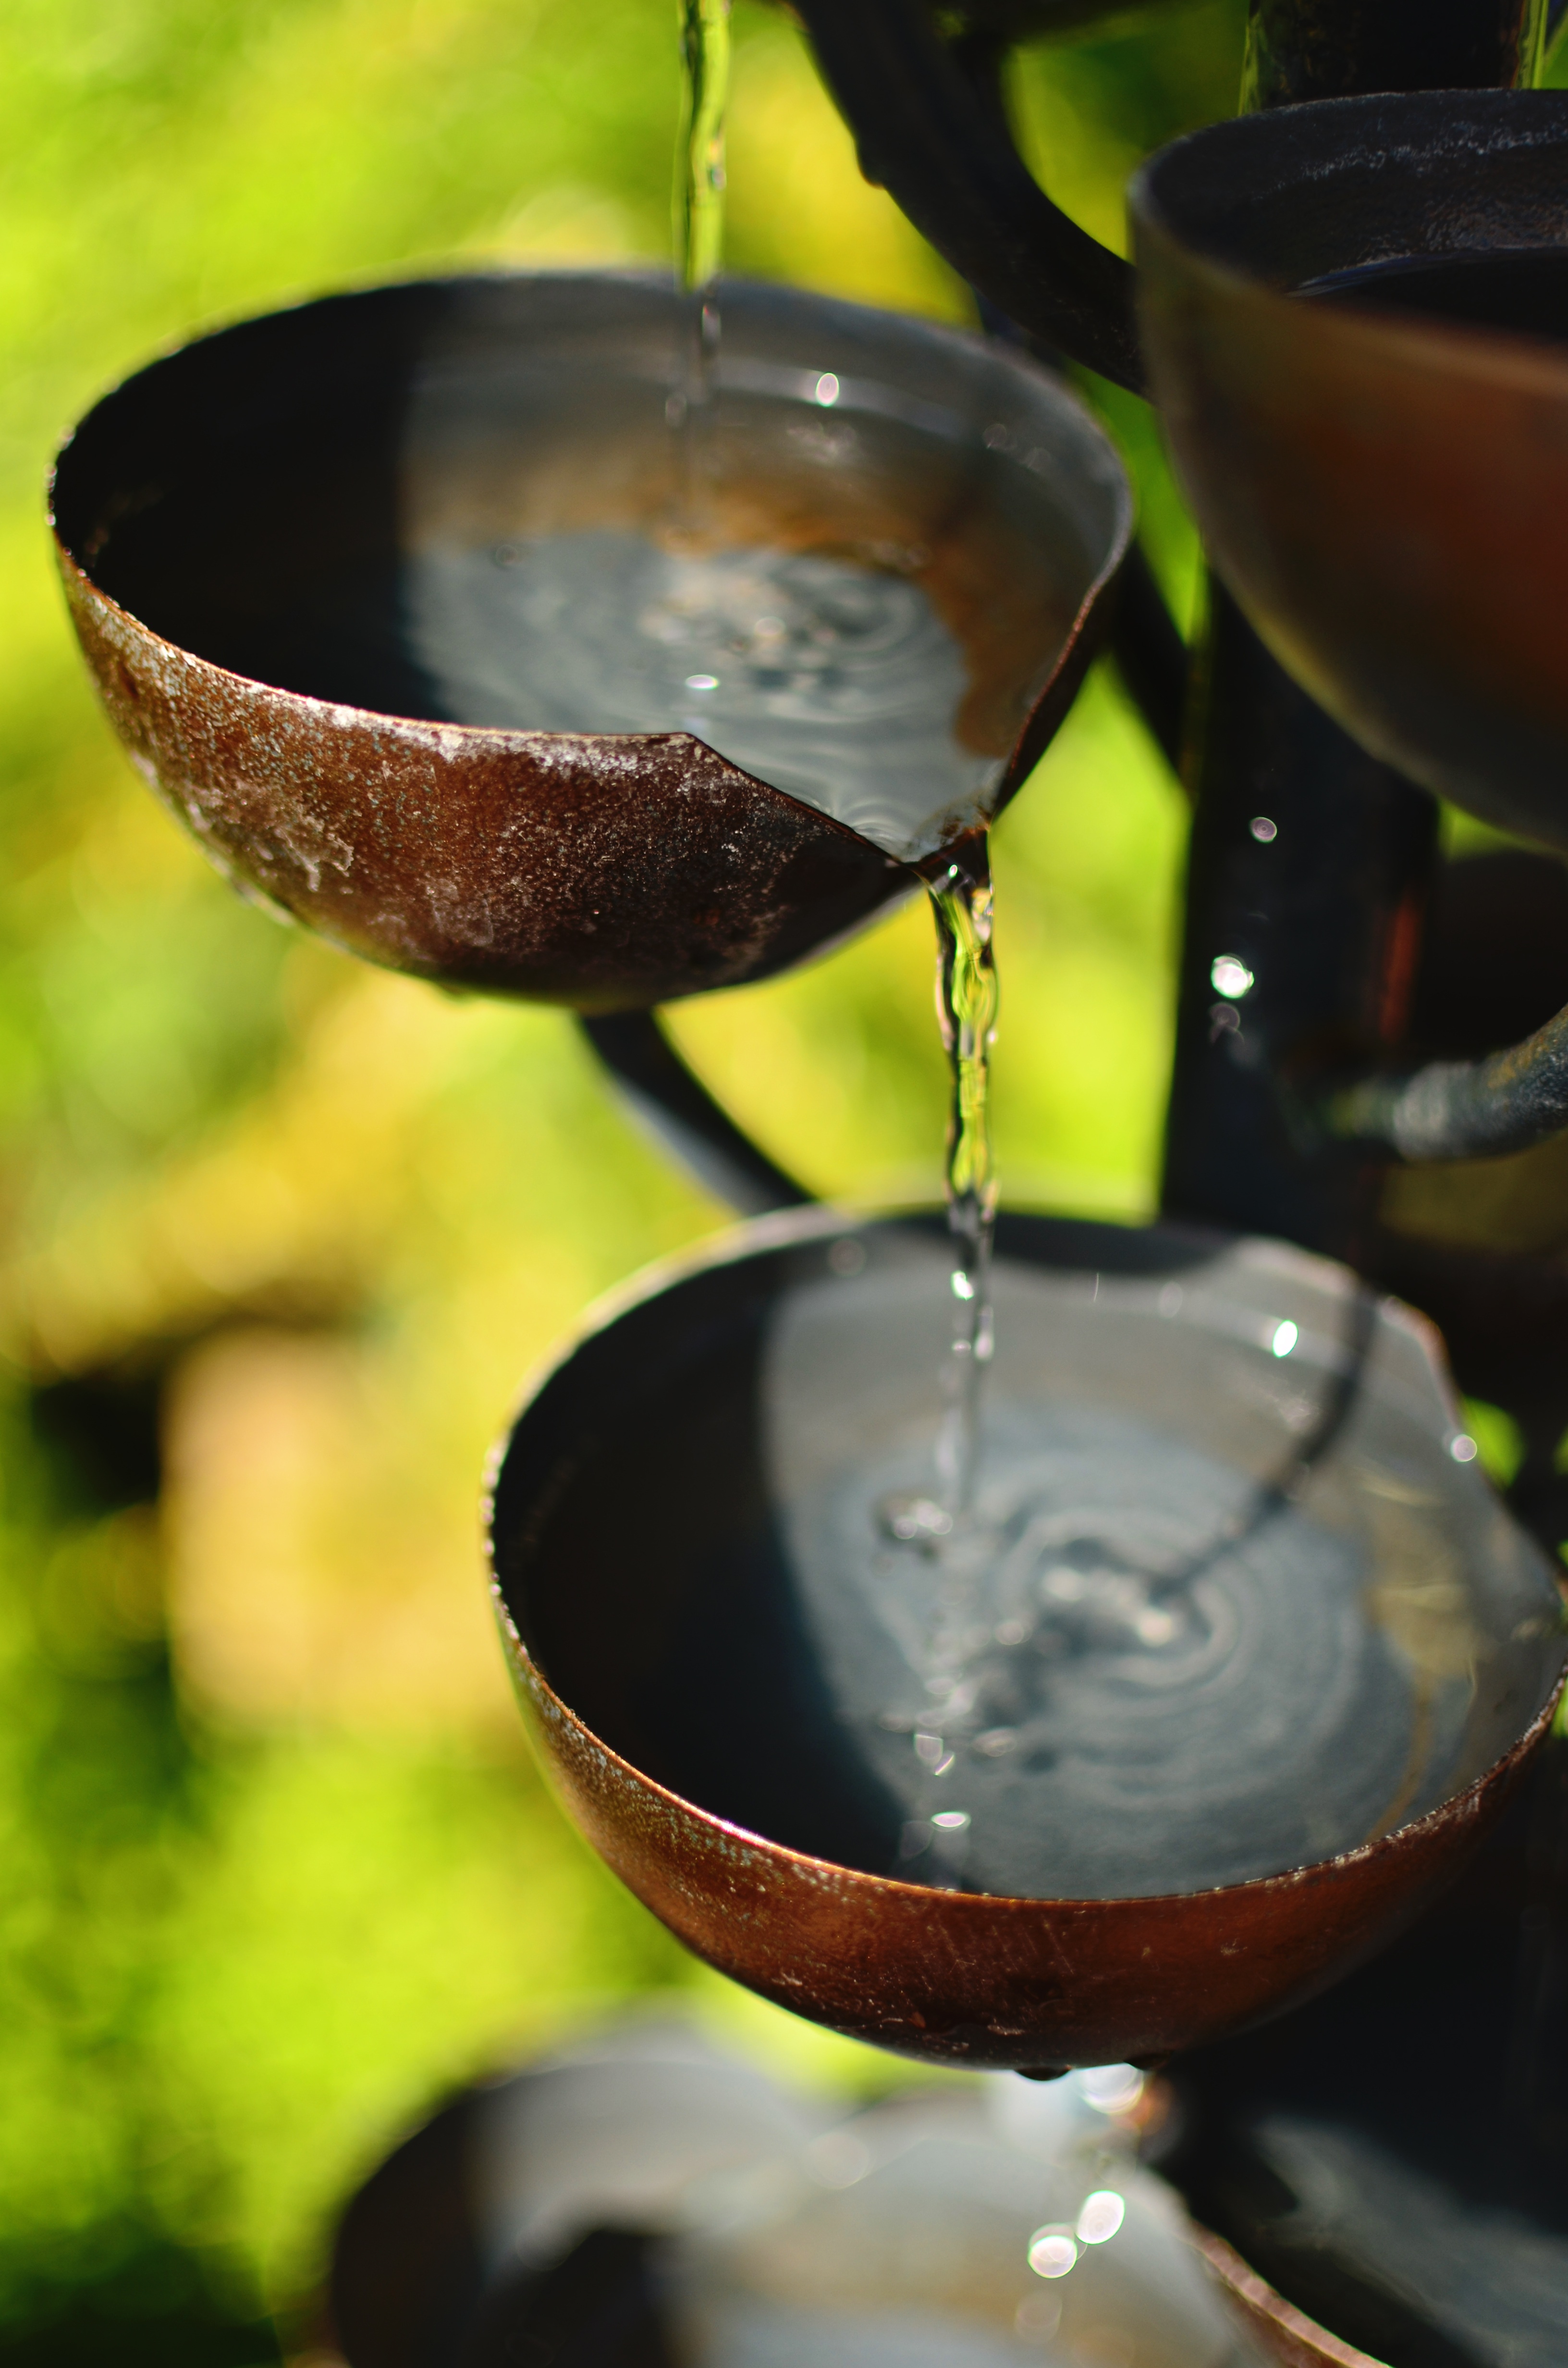
nature, outdoor, wine, glass, food, green, color, park, drink, close up, landscaping, fountain, macro photography, alcoholic beverage